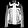
Label: Coat